Daimion Stafford

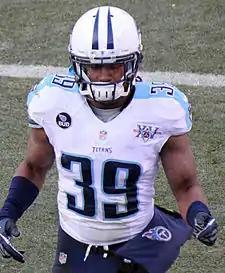
Stafford with the Tennessee Titans in 2013

Daimion Jerome Stafford (born February 18, 1991) is an American former professional football safety. He played college football at Nebraska and was selected by the Tennessee Titans in the seventh round of the 2013 NFL draft.